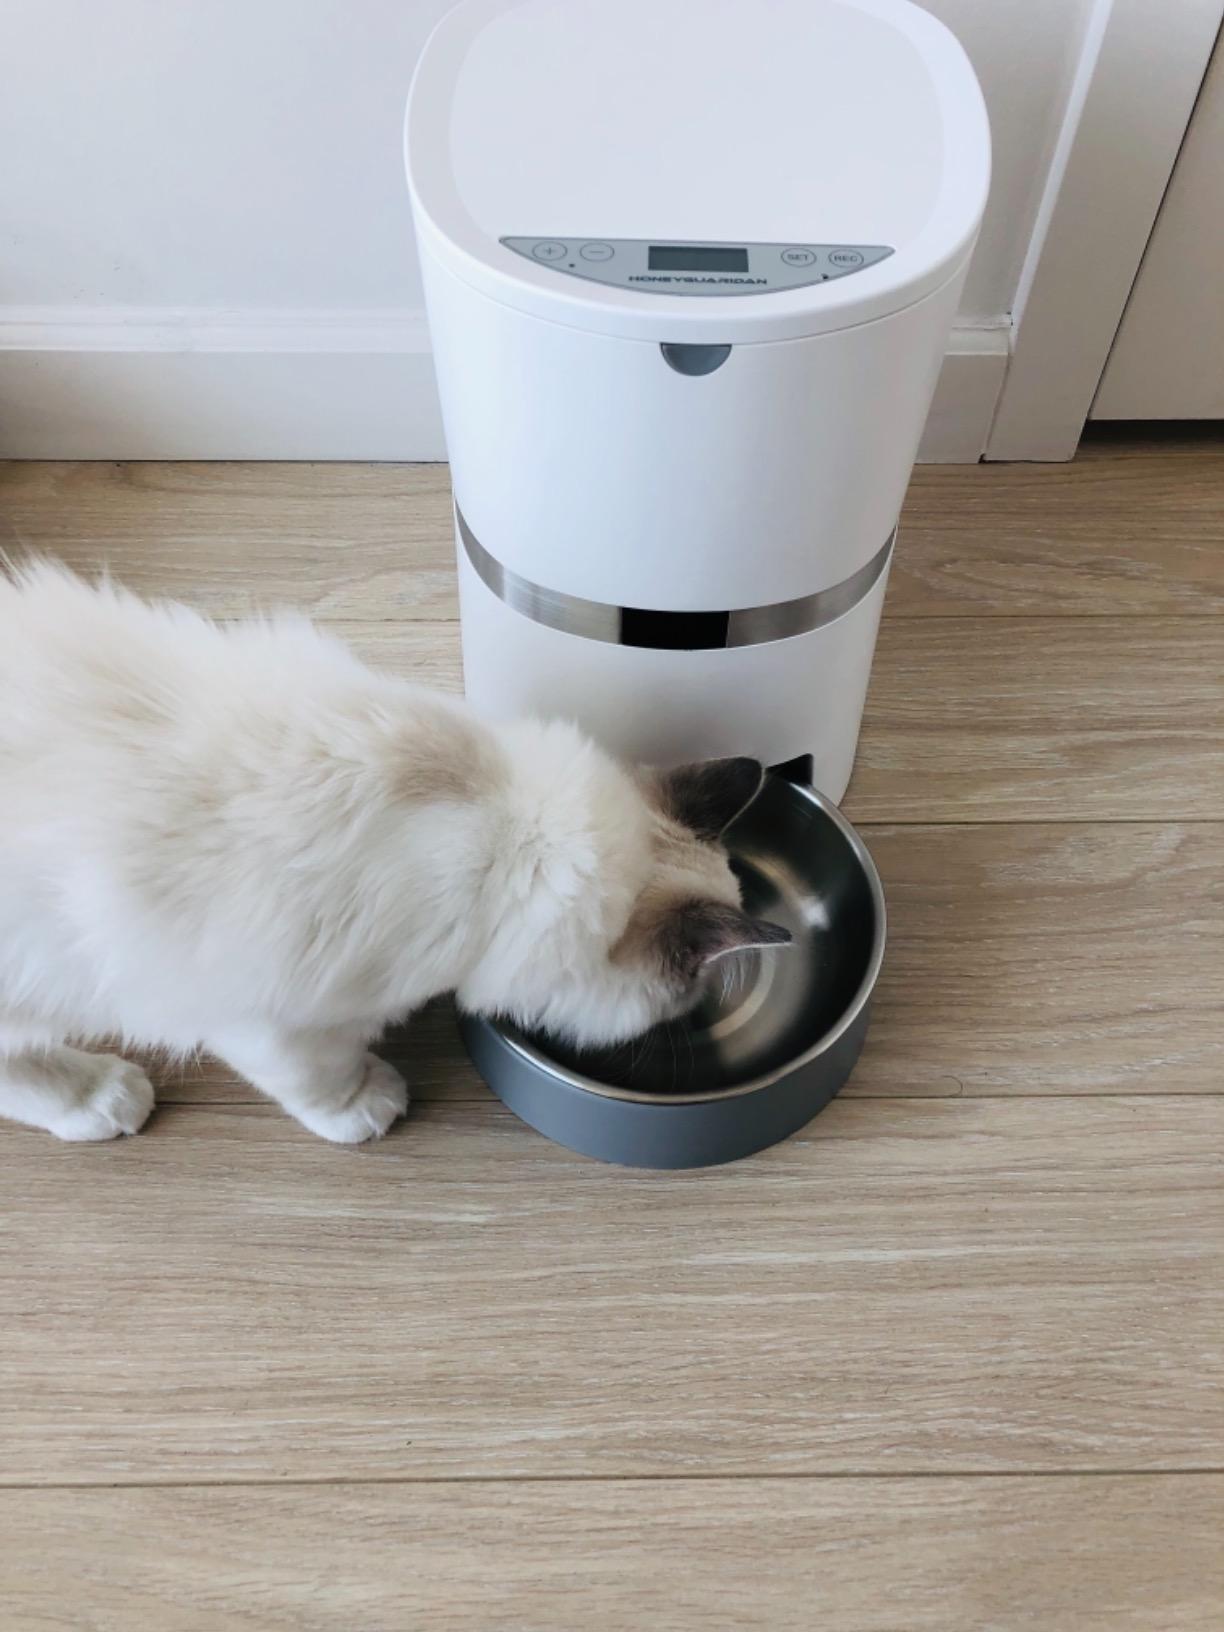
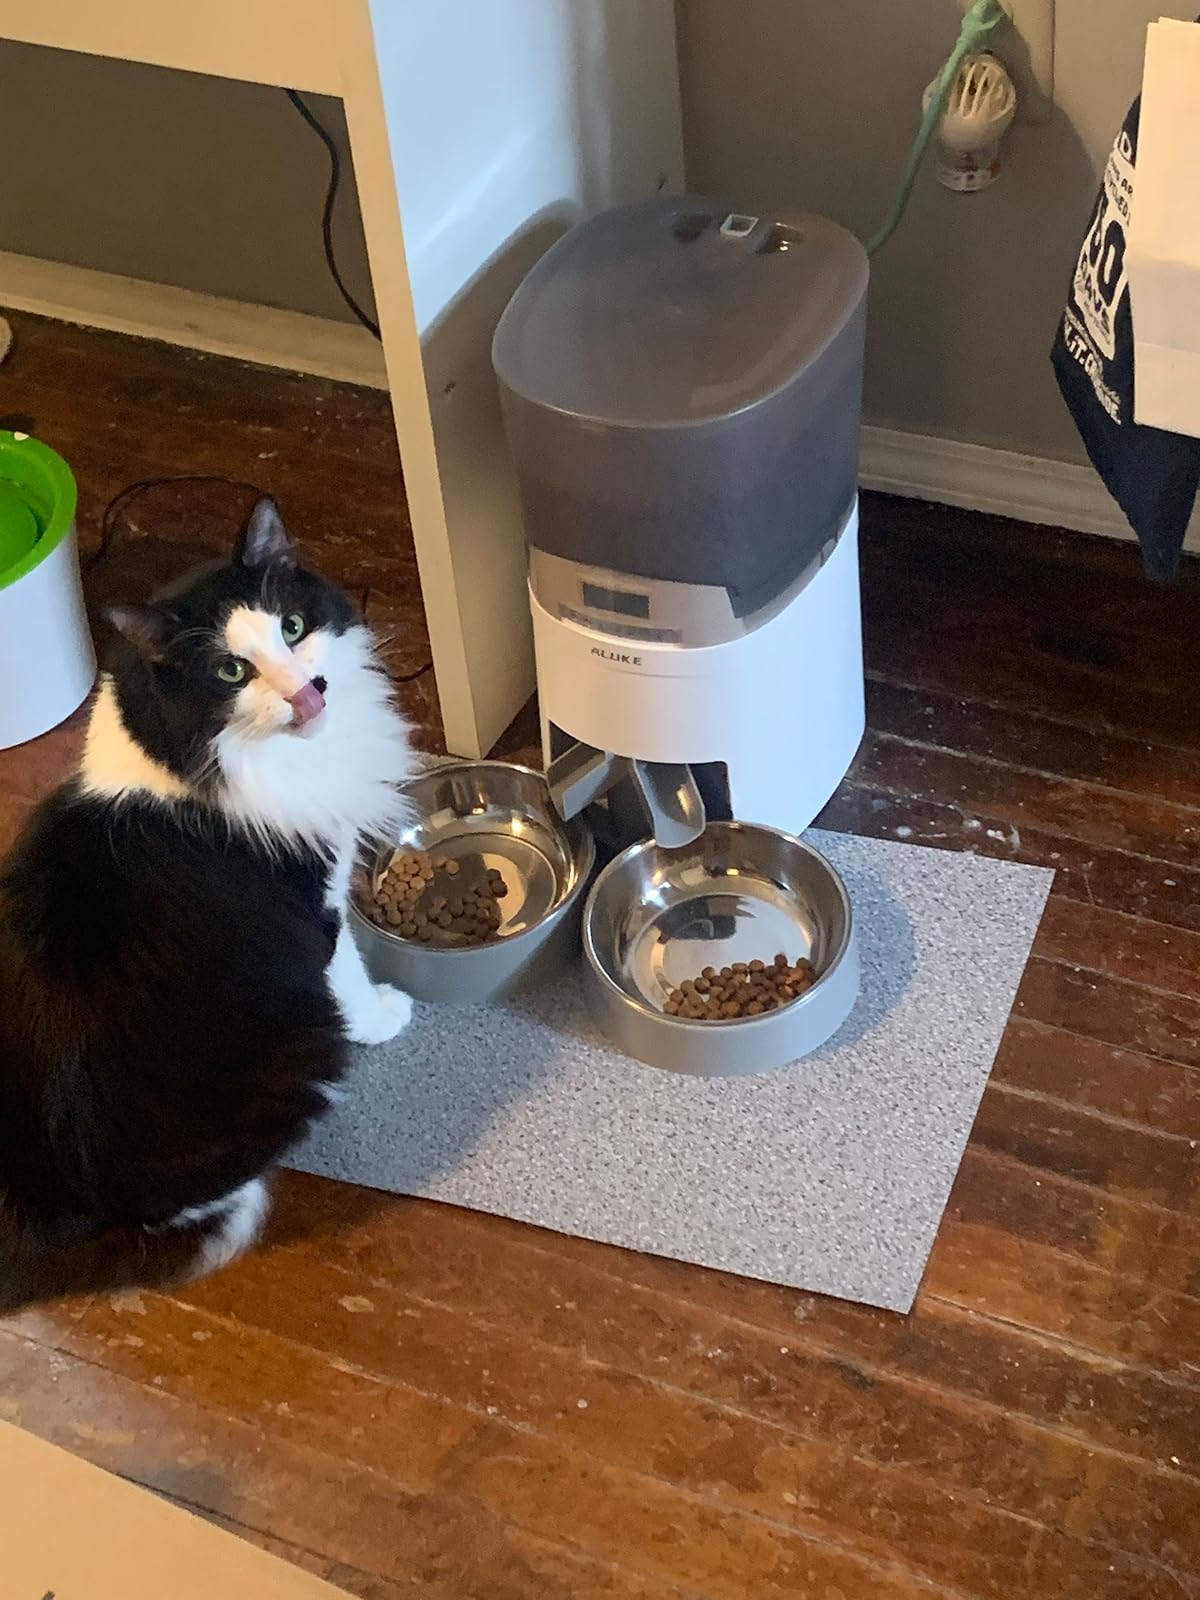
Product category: items_feeder
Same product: no